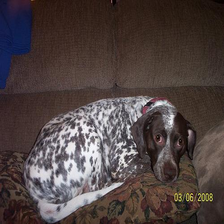
Species: dog
Breed: german shorthaired